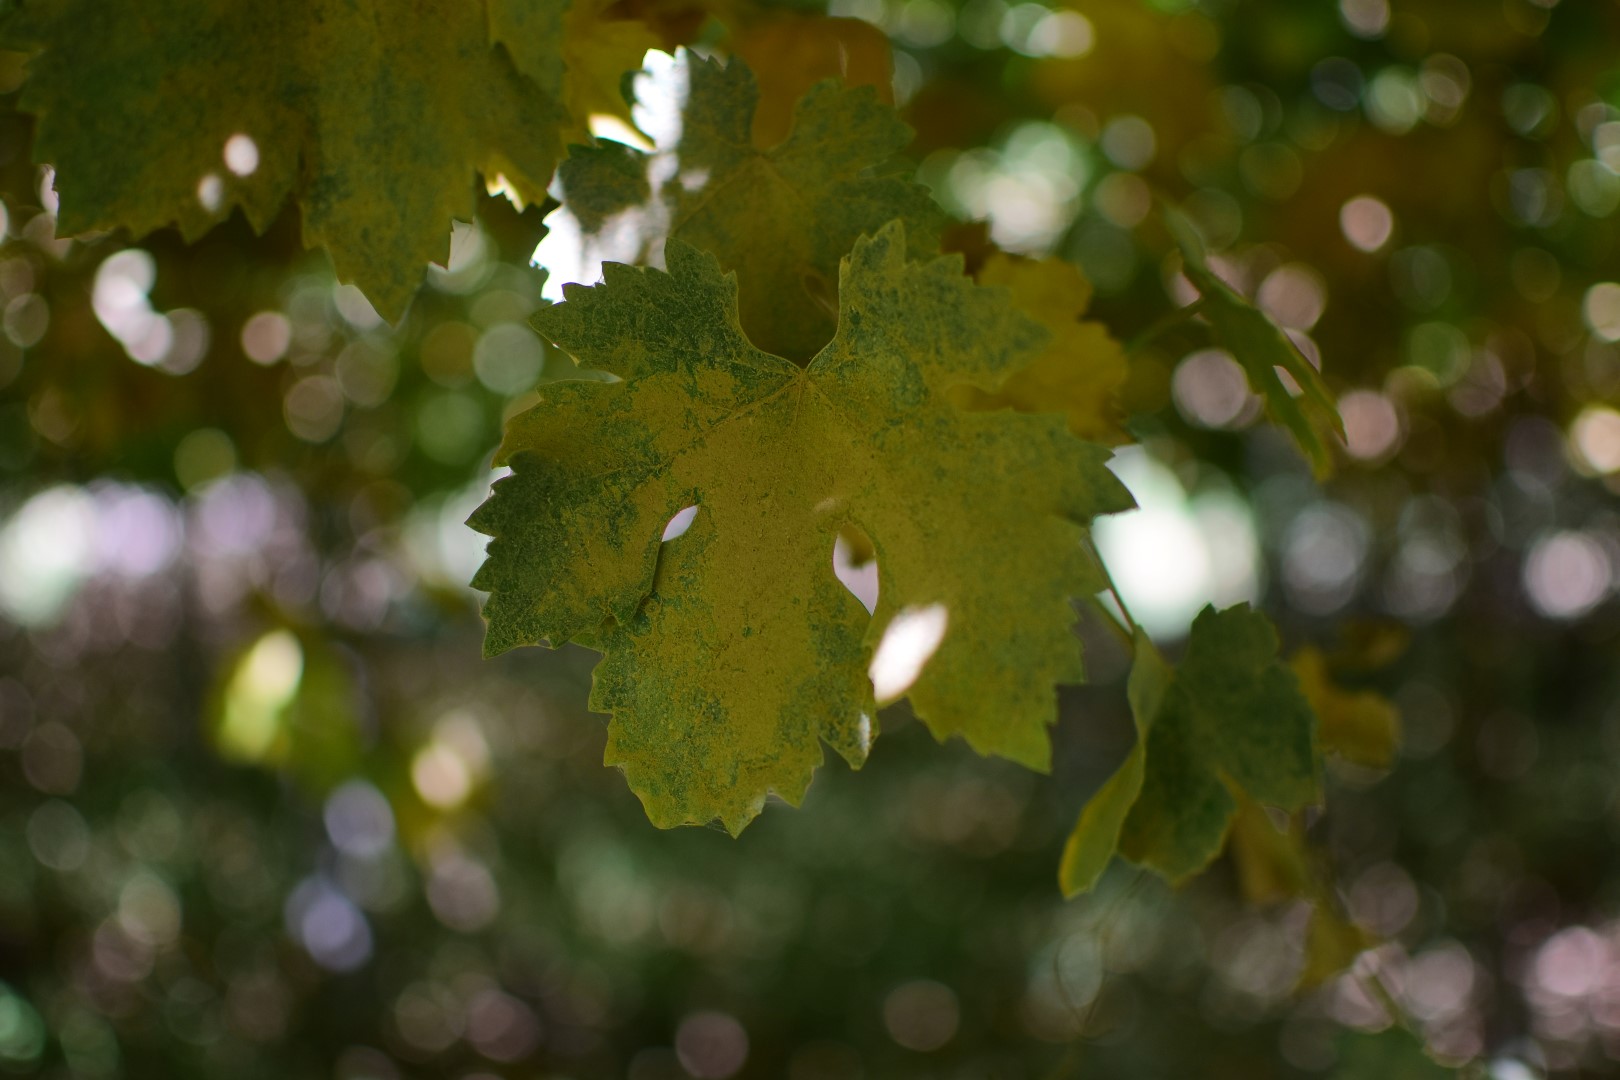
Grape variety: Halawani